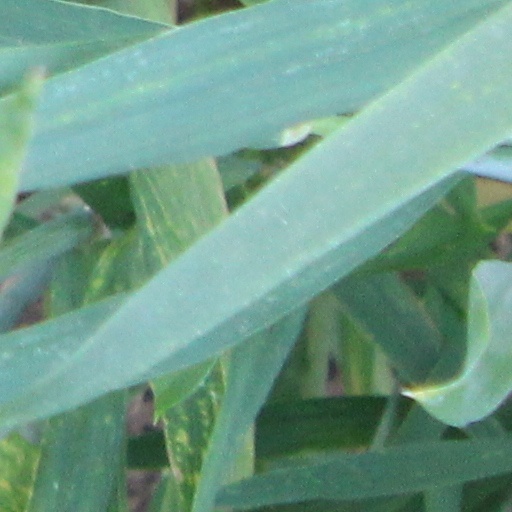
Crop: wheat